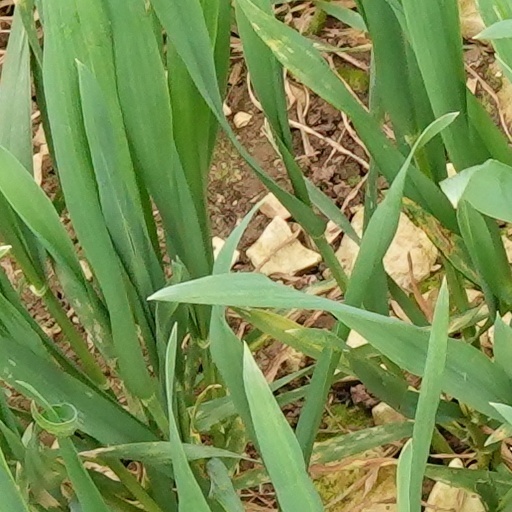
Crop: wheat